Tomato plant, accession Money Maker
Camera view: bottom (45 deg); turntable rotation: 60 degrees
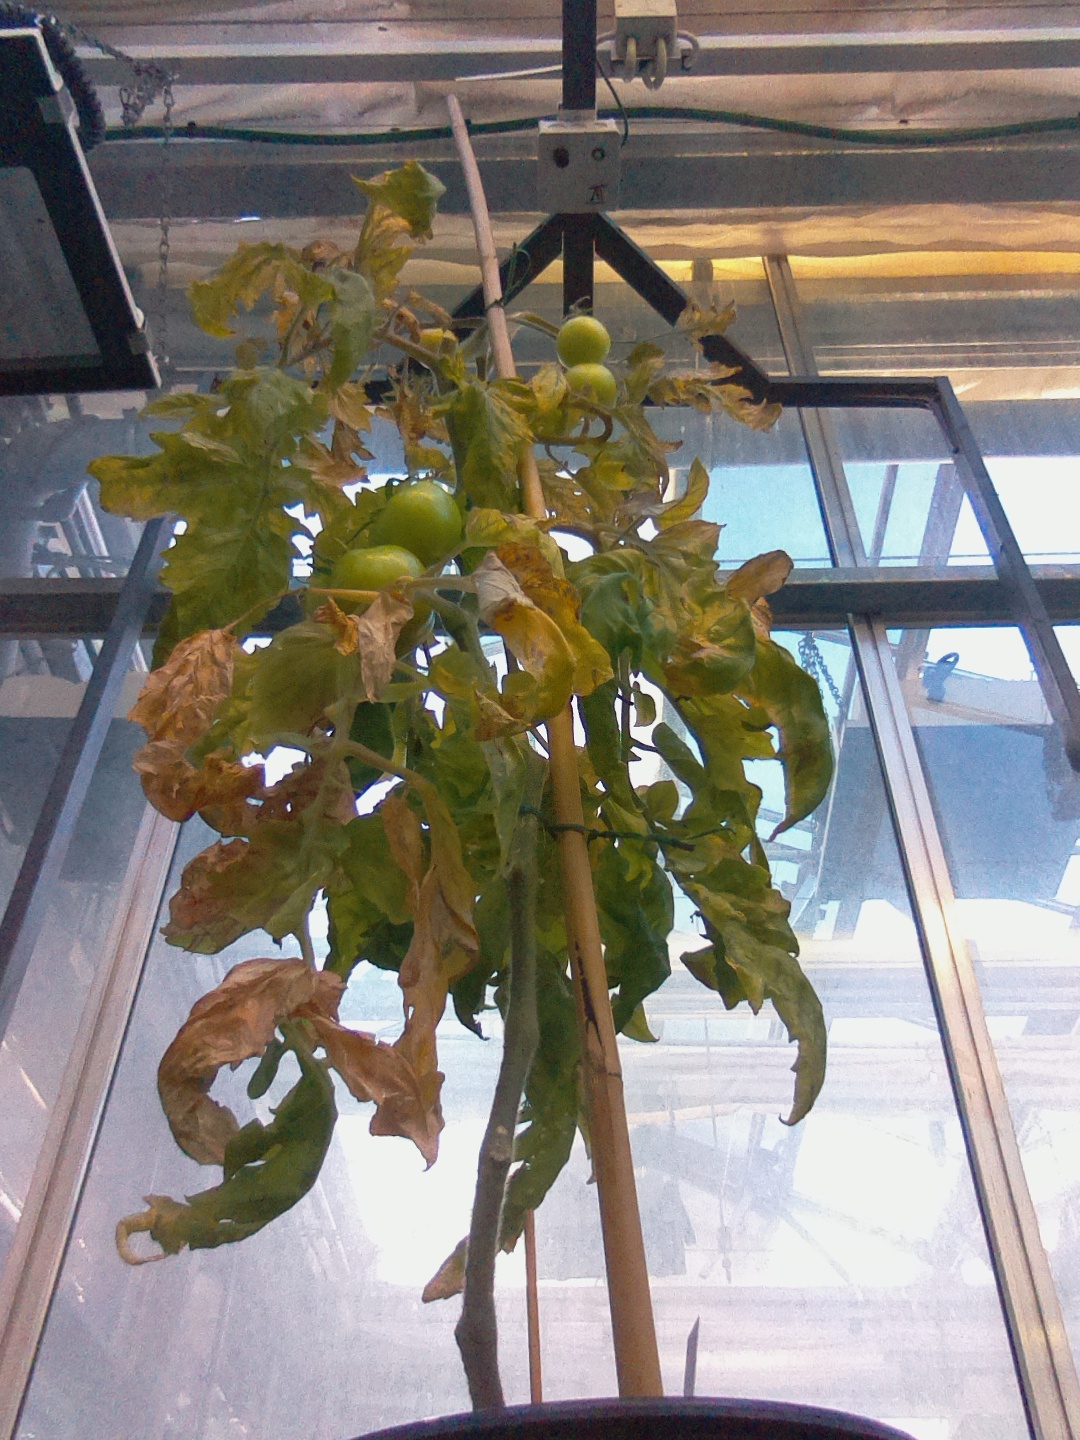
BBCH growth stage 80: fruits start showing typical ripe color (orange -> red)